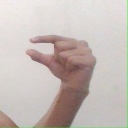
अक्षर: ग